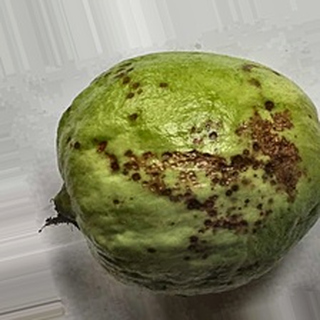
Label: guava_anthracnose